Thomas Jordan (poet)

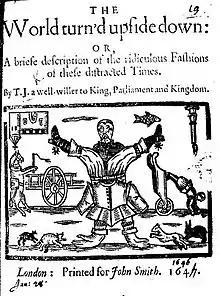
Cover of "The World turn'd upside down" (1646) by "T.J.", believed to stand for Thomas Jordan

Thomas Jordan (c. 1612–1685) was an English poet, playwright and actor, born possibly in London or Eynsham in Oxfordshire about 1612 or 1614.